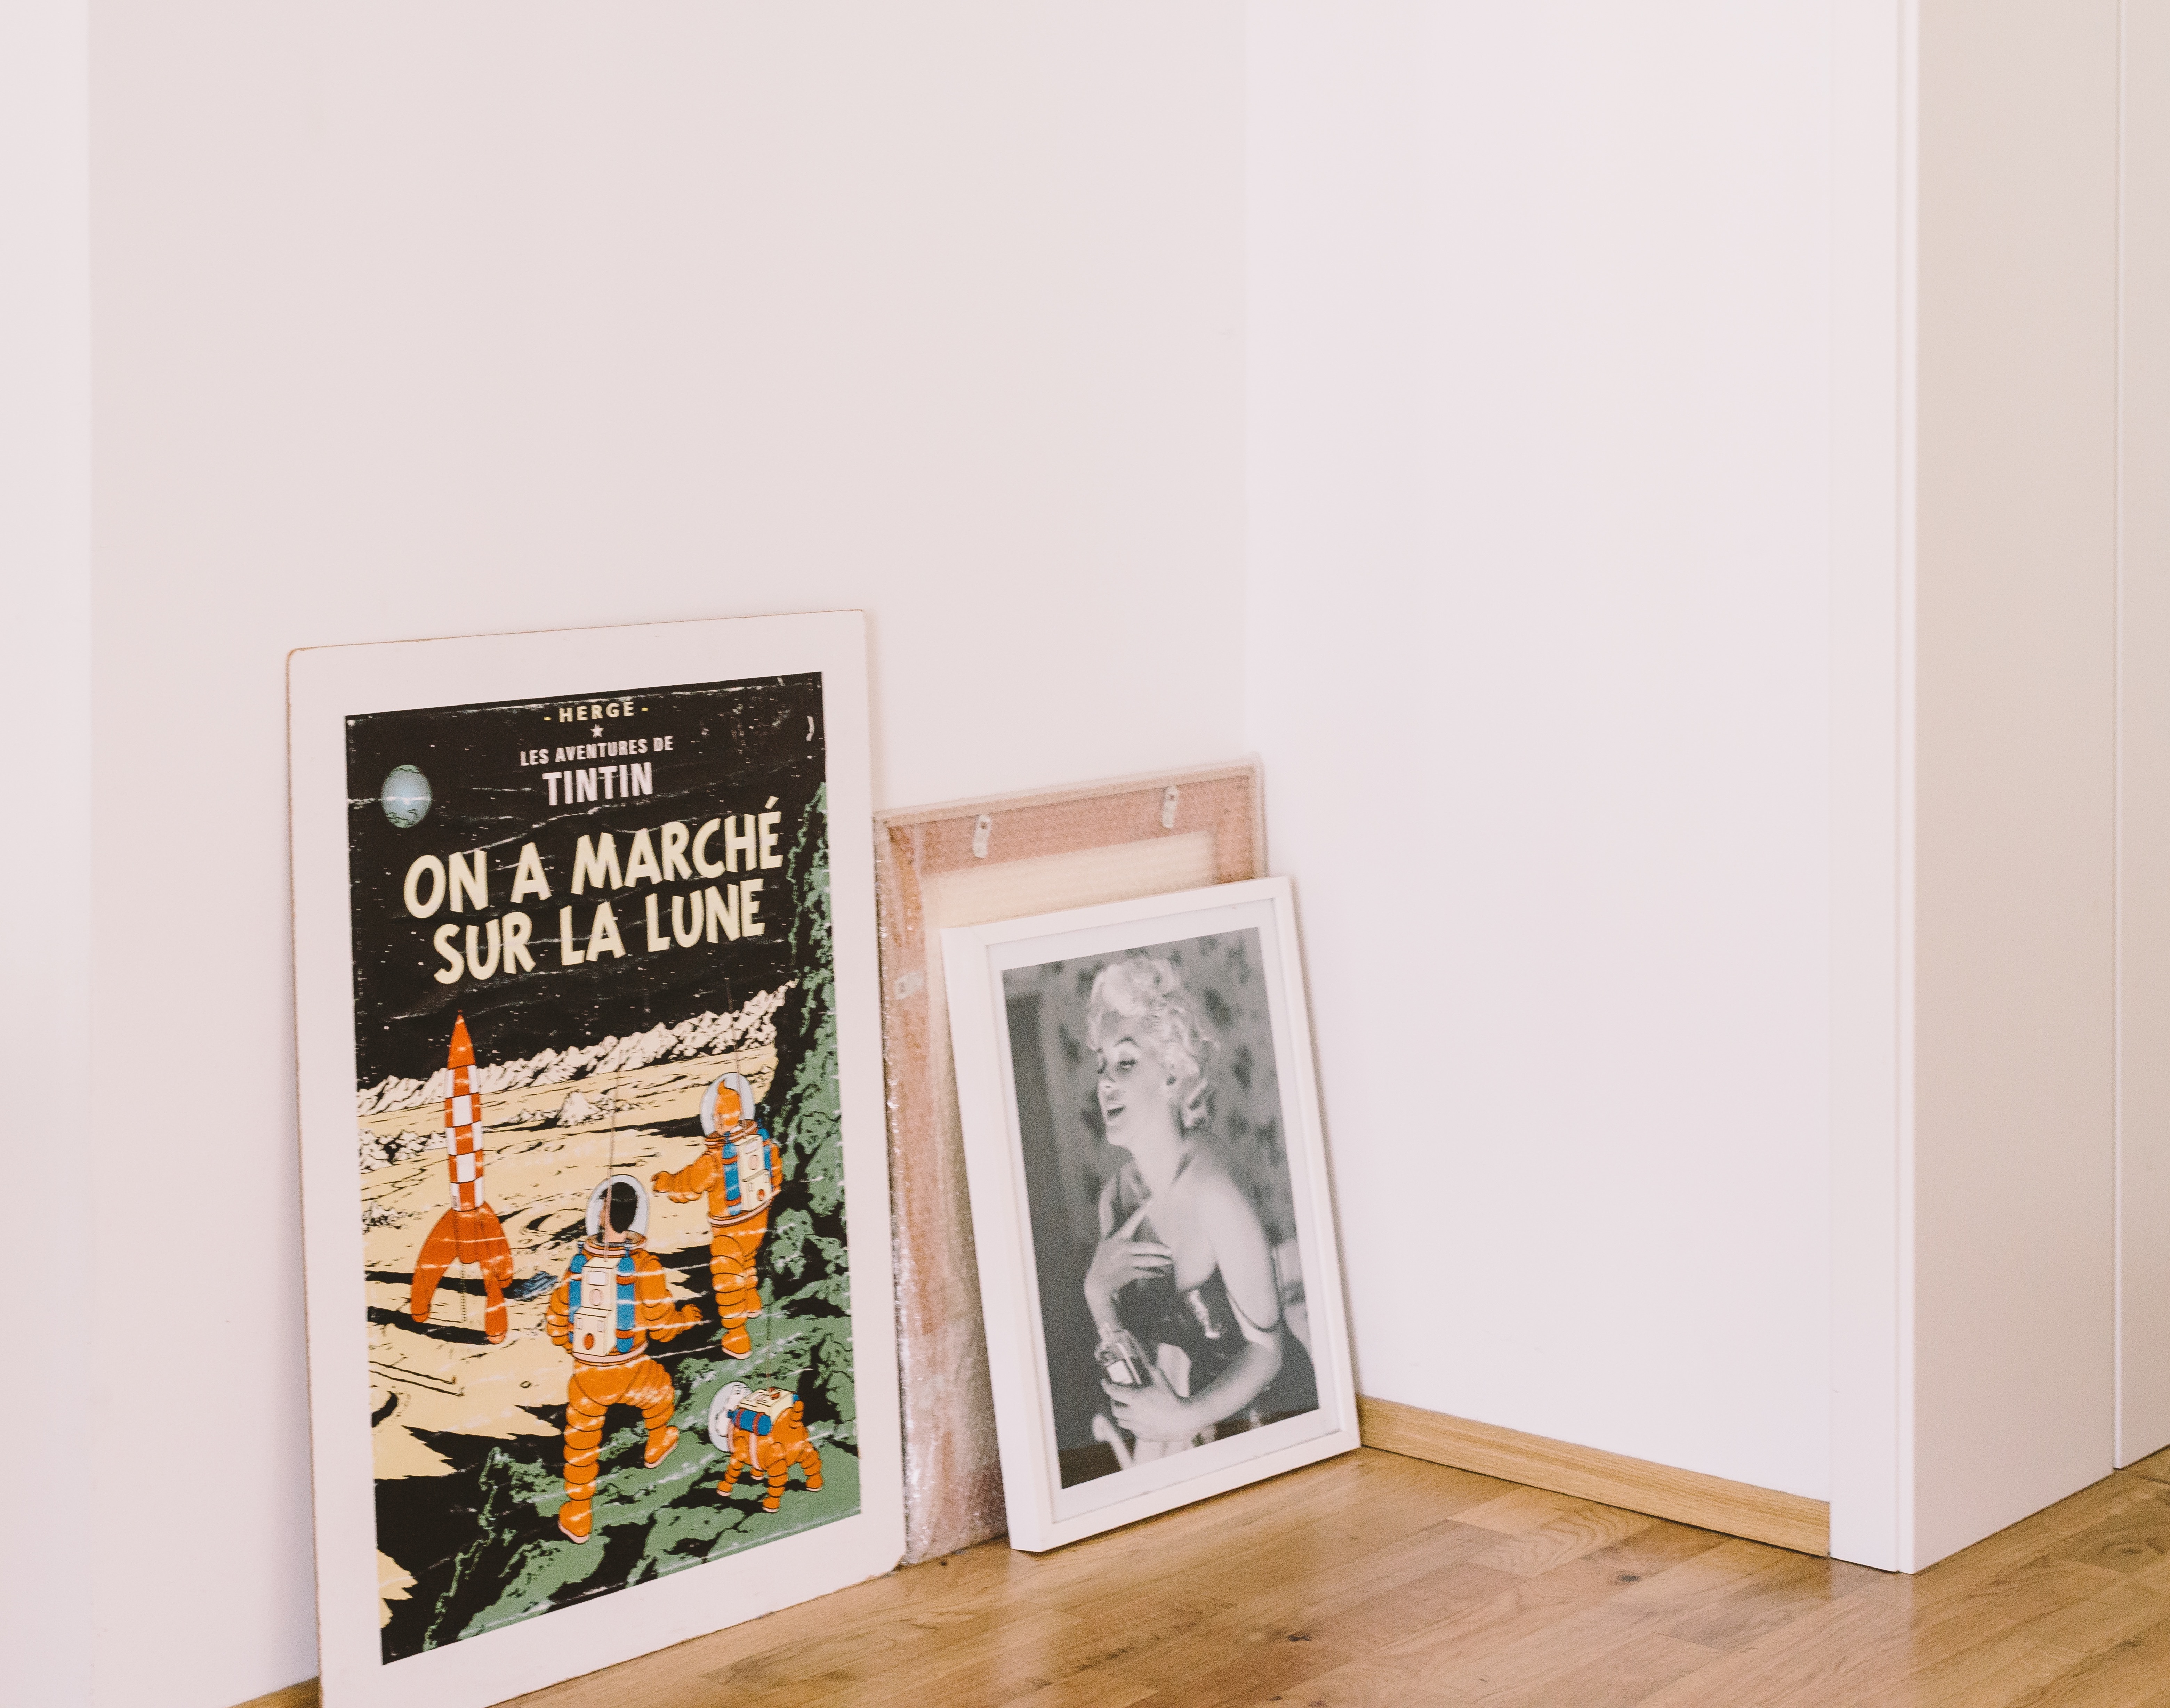
wood, vintage, retro, old, furniture, brand, art, design, images